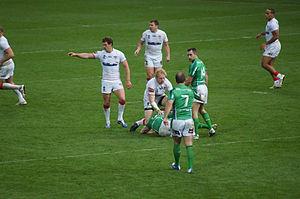
La quatorzième édition de la Coupe du monde de rugby à XIII se déroule du 26 octobre 2013 au 30 novembre 2013 et se partage entre l'Angleterre, la France, l'Irlande et le Pays de Galles. Son annonce est faite par la fédération internationale en juillet 2009. Prévue initialement en 2012, il est finalement décidé de décaler la compétition d'une année en raison de l'organisation des Jeux olympiques de 2012 à Londres. Il est aussi décidé que les éditions suivantes se dérouleront sur un cycle quadriennal.